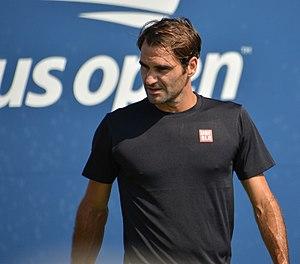
Roger Federer, né le 8 août 1981 à Bâle, est un joueur de tennis suisse. Joueur professionnel depuis 1998, il détient le record de 310 semaines passées à la première place du classement mondial de tennis ATP World Tour, dont le record de 237 semaines consécutives, ainsi que le record masculin de 20 victoires dans les tournois du Grand Chelem. Il a terminé l'année calendaire à la première place mondiale à cinq reprises. Il est médaillé d'or en double messieurs avec Stanislas Wawrinka aux Jeux olympiques de Pékin 2008 puis vice-champion olympique en simple à Londres en 2012. Enfin, en 2014, il remporte la Coupe Davis avec l'équipe de Suisse, en battant en finale l'équipe de France.